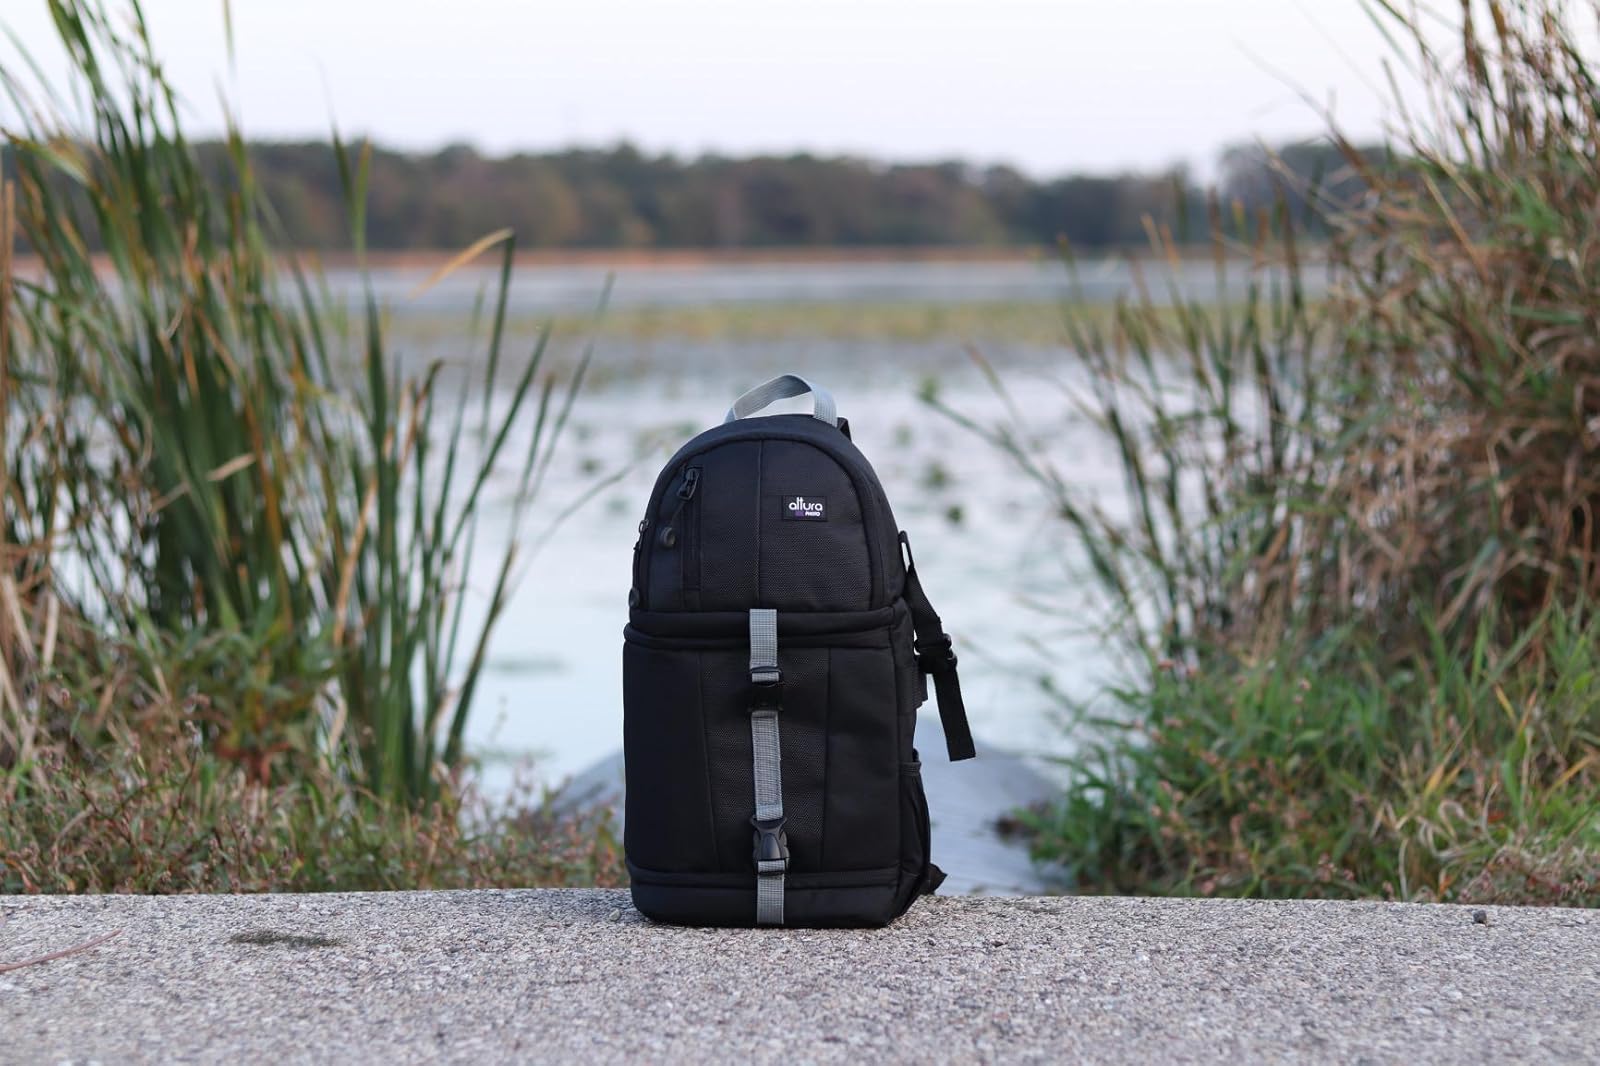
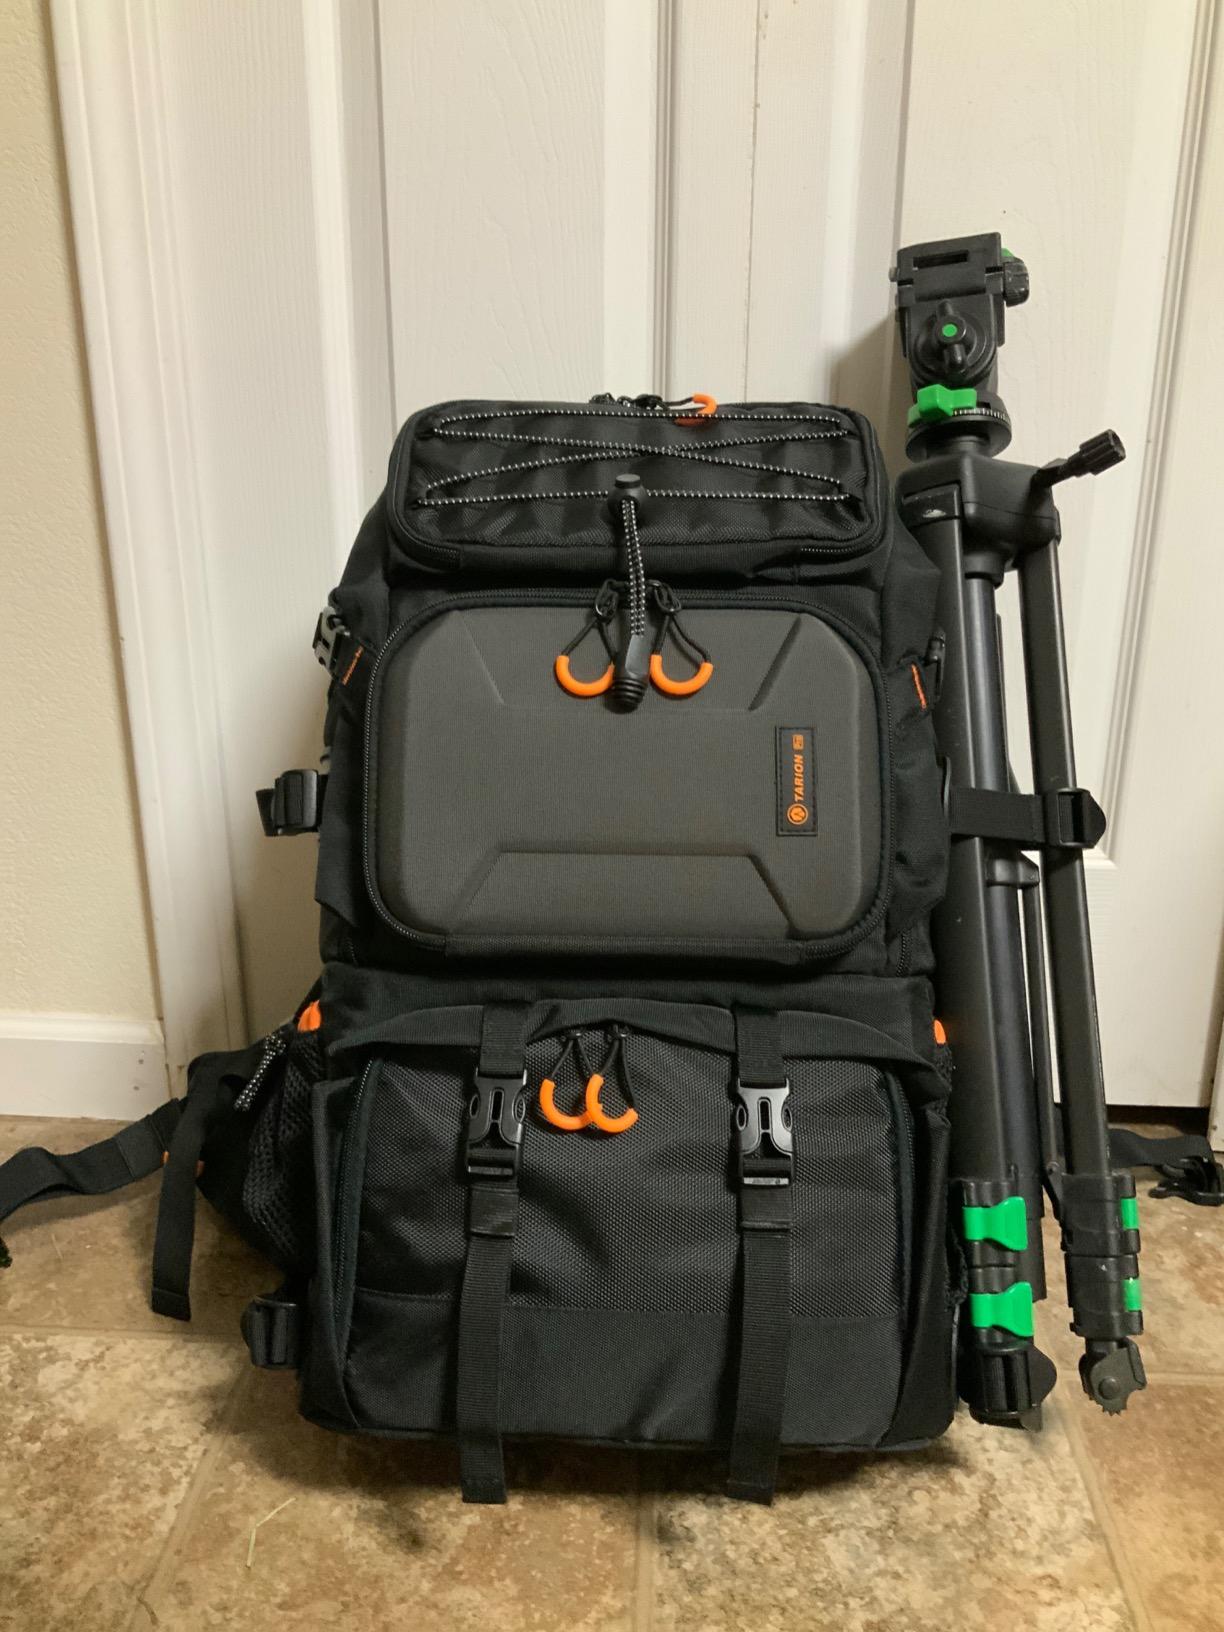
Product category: bag
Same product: no